Acts of Mar Mari

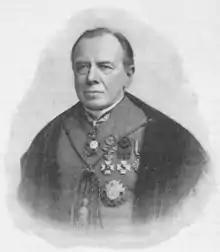
Photograph of Jean Baptiste Abbeloos in L'Université de Louvain. Coup d'oeil sur son histoire et ses institutions, 1425–1900, Bruxelles, Bulens, 1900, p. 91.

The "Acts of Mar Mari" is preserved in multiple manuscripts. Six manuscripts written in either Syriac or Garshuni dated from the nineteenth century and are stored at the Library of the Rabban Hormizd Monastery. These manuscripts were copied at either Tel Keppe or Alqosh from a series called "Stories of Saints and Martyrs". One manuscript was known to be copied at Alqosh in 1881 by a man named Abraham of the Qāshā (Priest) family. His copy was based on a nineteenth-century manuscript written by master copyist Īsā Aqrūrāiā. Jean Baptiste Abbeloos had compared the manuscript with an older one he had received from Bishop G. Khyyath of Amida. Abbeloos published it along with his Latin translation in his "Acta Sancta Maris" (1885) with a list of variants between the manuscripts.